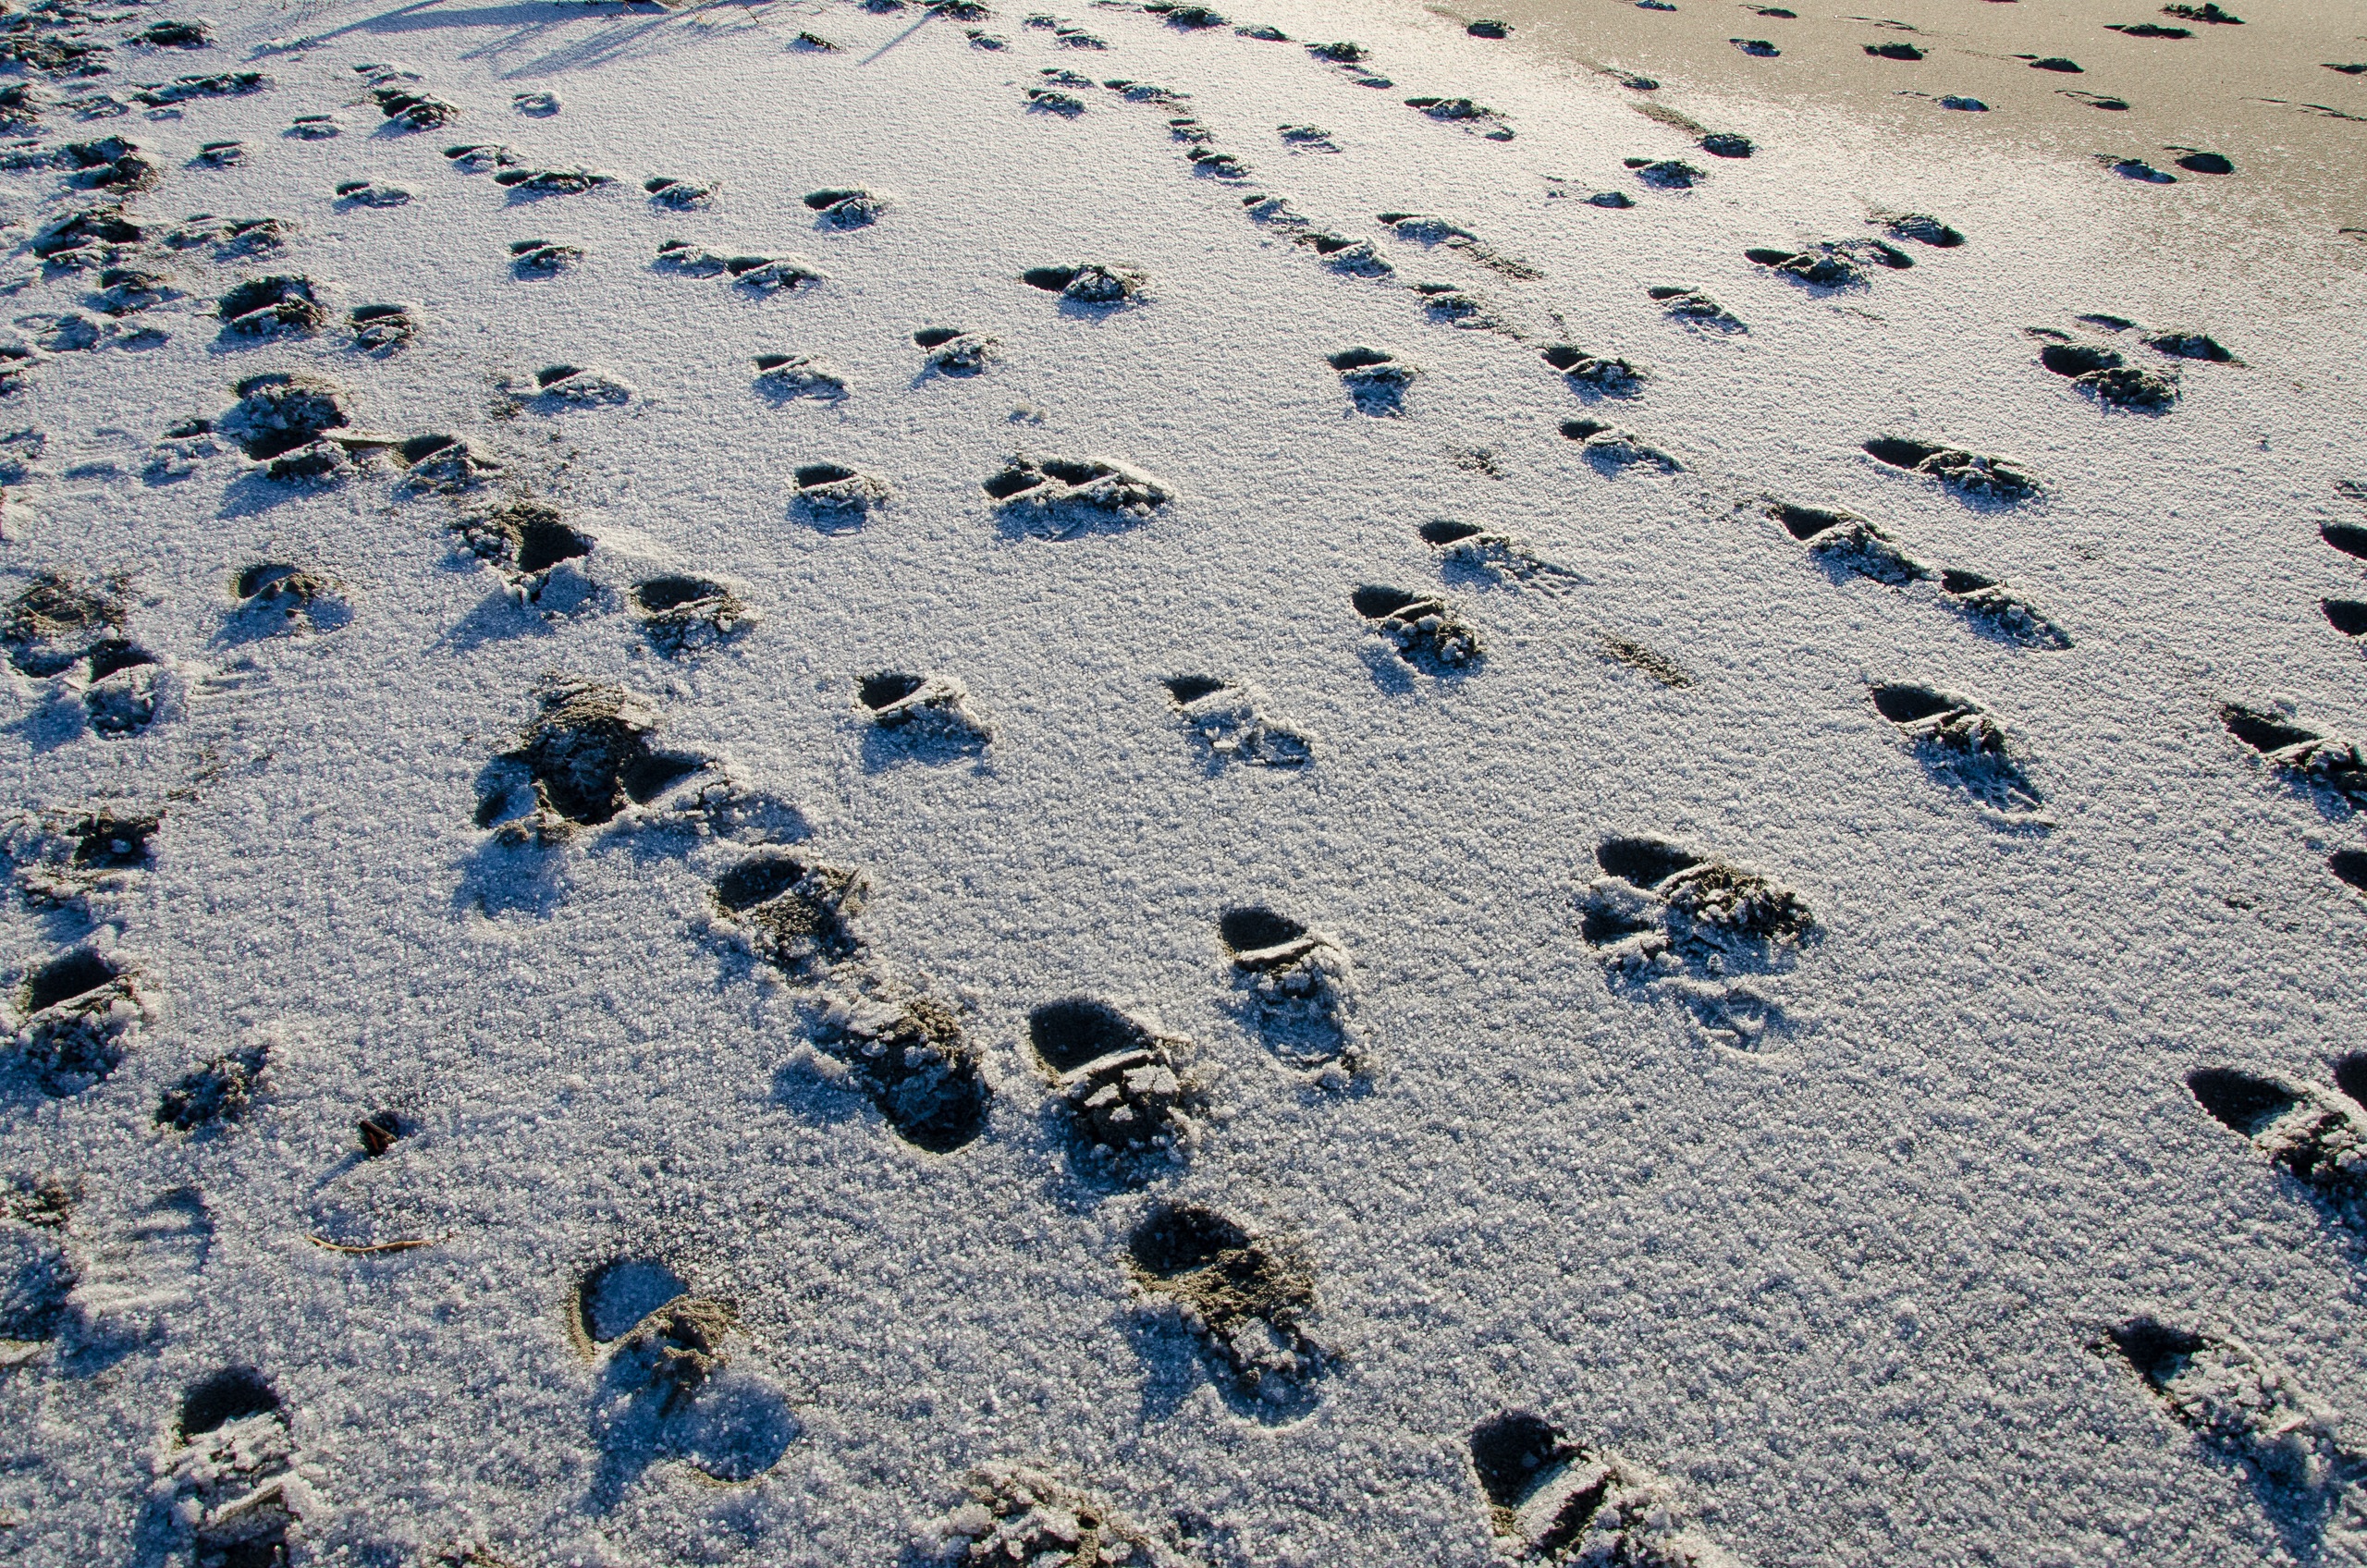
beach, sea, water, sand, snow, winter, footprint, asphalt, seaside, walk, soil, blue, seashore, material, footsteps, road surface, mudflat